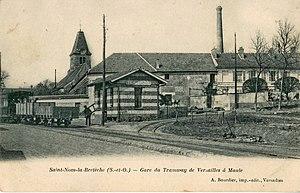
Carte postale ancienne éditée par Bourdier à Versailles
Saint-Nom-la-Bretèche est une commune française située dans le département des Yvelines en région Île-de-France.